Don Chuy

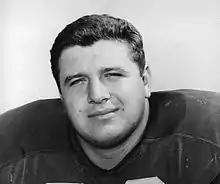
Chuy with the Los Angeles Rams

Donald John Chuy (July 20, 1941 – January 6, 2014) was an American professional football player who played guard for seven seasons for the Los Angeles Rams and the Philadelphia Eagles.